Views of Elon Musk

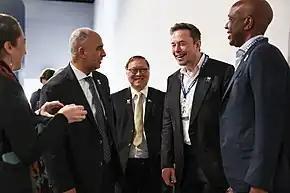
Musk at the AI Safety Summit in the London, November 2024

In September 2024, following another attempted assassination of Trump, Musk received backlash after posting the now-deleted tweet: "And no one is even trying to assassinate Biden/Kamala". The following month, at a rally in Butler, Pennsylvania, Musk declared the presidential election crucial for preserving democracy, stating that Donald Trump was the only candidate capable of achieving this. Wearing a black "Make America Great Again" cap, he warned that if Trump lost, it might be the last election, marking his first appearance at a Trump event. Musk positioned Trump as a champion of free speech, and accused Democrats of threatening various rights, including the right to vote.